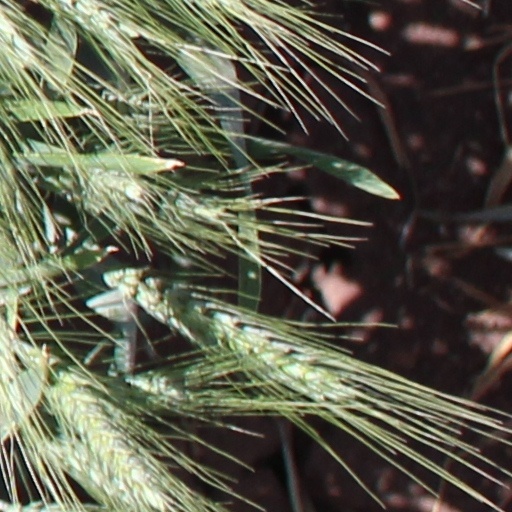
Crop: wheat